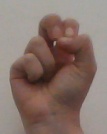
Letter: gaaf